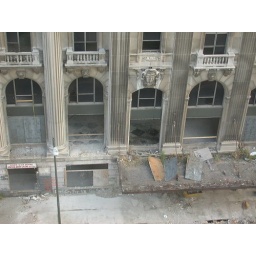
Abandoned building across the street from our hotel in downtown Detroit.